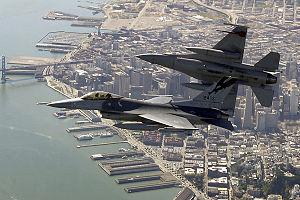
Un État policier est un gouvernement qui exerce son pouvoir de manière autoritaire et arbitraire, par le biais des forces policières. Les habitants d'un État policier sont limités dans leur liberté d'expression et leur liberté de circulation, et peuvent faire l'objet de diverses coercitions, de tortures, être soumis à de la propagande, de la manipulation mentale, ou encore une surveillance de masse par un État, sous la menace de forces policières.
Les attentats du 11 septembre 2001 sont quatre attentats-suicides perpétrés le même jour aux États-Unis et provoquant la mort de 2 977 personnes, dans le centre de Manhattan à New York, à Arlington et à Shanksville, en moins de deux heures, entre 8 h 14 et 10 h 3. Ils sont réalisés par des membres du réseau djihadiste Al-Qaïda et visent des bâtiments symboliques du nord-est du pays, dont le World Trade Center déjà attaqué en 1993. L’opération Bojinka est considérée comme un plan précurseur de ces attentats, commis deux jours après l'attentat-suicide ayant tué le commandant Ahmed Chah Massoud.